Honda CM450A

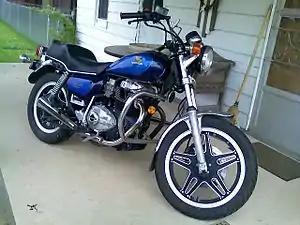
1982 CM450A Hondamatic

The Honda CM450A is a motorcycle made by Honda in 1982 and 1983. It was based on the CB400 and CM400 models (1978–1981), especially the CM400A Hondamatic (1980–1981). It had a SOHC parallel twin engine with two carburetors and a two-speed transmission with a torque converter. It was not a full automatic, however, because the rider had to manually shift between low and high. It is called automatic because there is no clutch required due to the torque converter, and shared the Hondamatic trade name with Honda cars that had true automatic transmissions. The chain-driven CM450A had a top speed of and weighed . Both models had a front disc brake and a rear drum brake. The suspension consisted of two shock absorbers at the rear and telescoping shock-absorbing front forks. The fuel tank had a capacity. The exhaust was routed through a separate pipe and baffle on each side of the motorcycle, although both exhaust pipes shared a plenum under the motor. It had an electric start with a kick start as well.